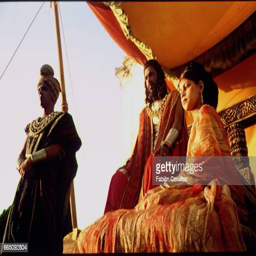
actors on the set of the film directed by film director